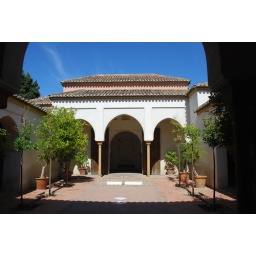
Presumably those are orange trees around the edge...